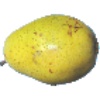
Label: pear_monster